Crissey, Jura

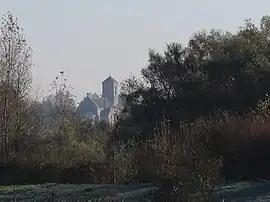
The church in Crissey

Crissey is a commune in the Jura department in Bourgogne-Franche-Comté in eastern France.